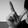
ASL letter: L